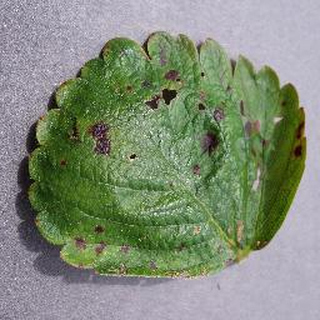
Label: strawberry_leaf_scorch